Endometrium

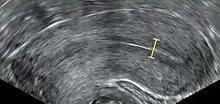
"Triple-line" endometrium measuring 7mm.

Observation of the endometrium by transvaginal ultrasonography is used when administering fertility medication, such as in in vitro fertilization. At the time of embryo transfer, it is favorable to have an endometrium of a thickness of between 7 and 14 mm with a "triple-line" configuration, which means that the endometrium contains a hyperechoic (usually displayed as light) line in the middle surrounded by two more hypoechoic (darker) lines. A "triple-line" endometrium reflects the separation of the basal layer and the functional layer, and is also observed in the periovulatory period secondary to rising estradiol levels, and disappears after ovulation.